Vladislav Sysuyev

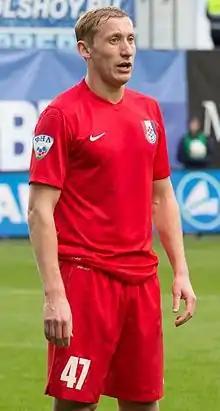
Sysuyev with Mordovia in 2017

Vladislav Mikhailovich Sysuyev (born 12 April 1989) is a Russian former professional football player.